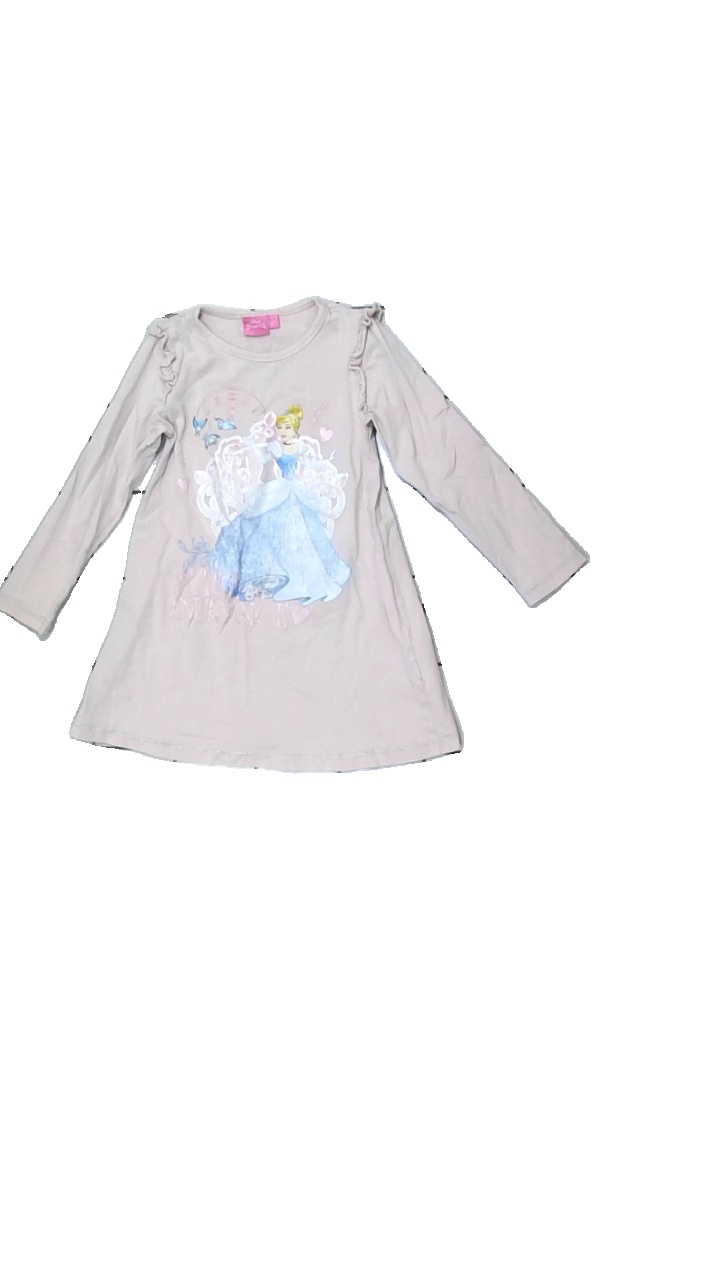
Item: Dress (Children)
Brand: Disney
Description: rosa klänning med prinsessa på, trycket förstört
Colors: Pink, White, Blue, Multicolor
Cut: Regular
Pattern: Other
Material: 100% cotton
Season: All
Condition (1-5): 3
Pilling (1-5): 5
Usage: Export
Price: <50